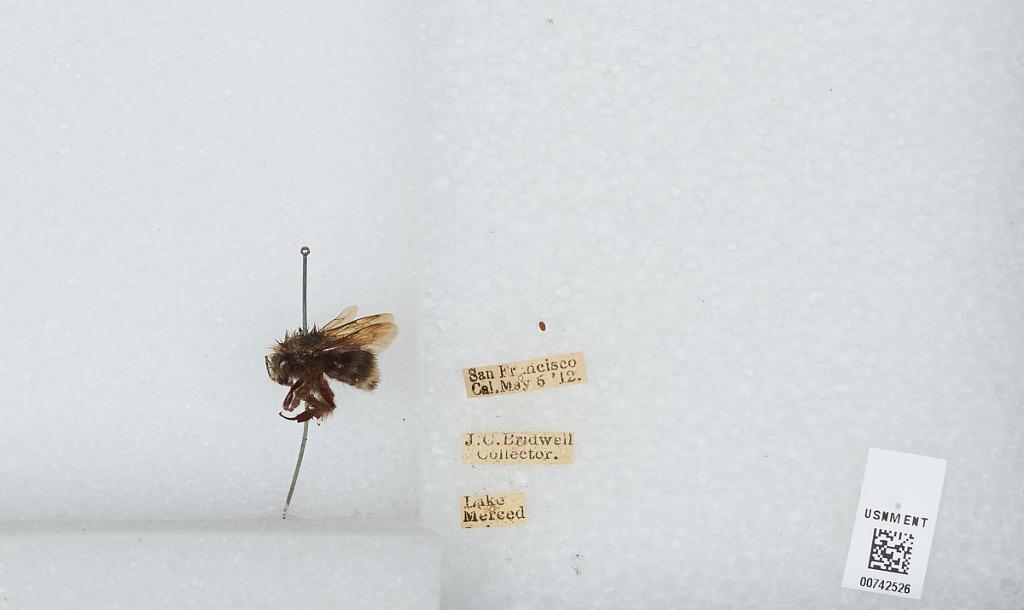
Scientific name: Bombus (Fervidobombus) californicus Smith
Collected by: J. Bridwell
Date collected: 1912-5-6
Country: United States
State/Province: California
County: San Francisco
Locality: Lake Merced
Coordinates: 37.72, -122.495